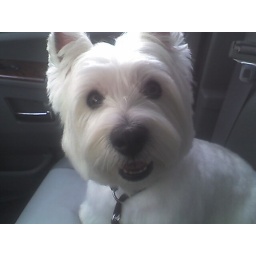
Fiona in the car on the way home from the groomer. She always looks so gorgeous.